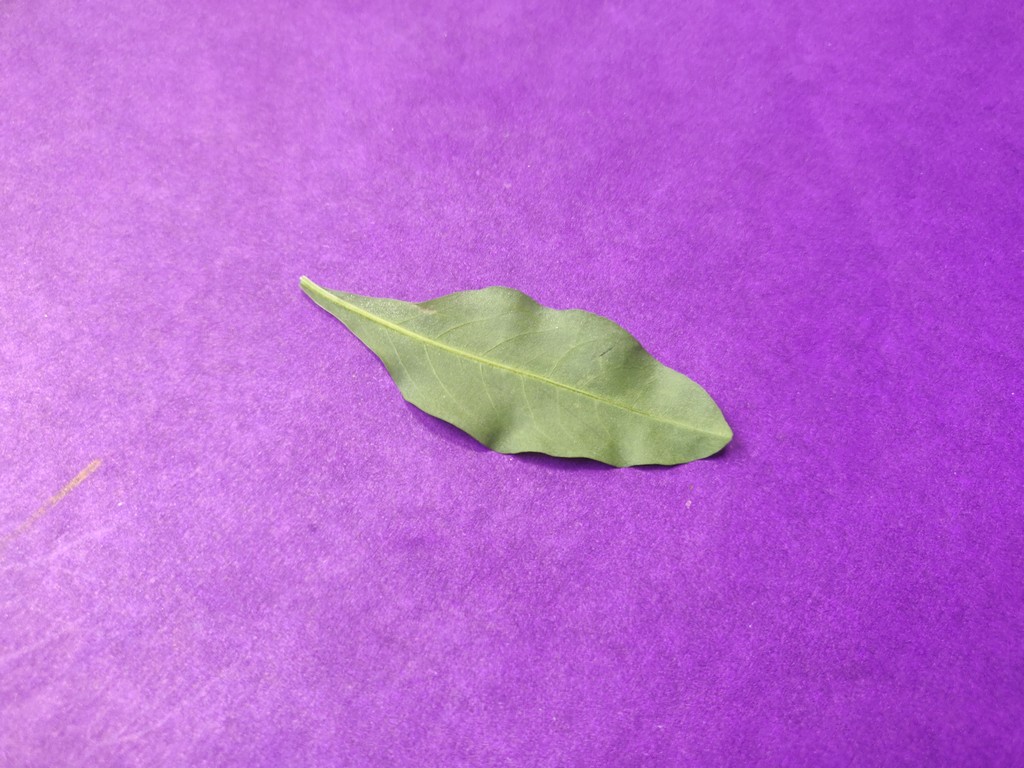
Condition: Healthy
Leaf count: single
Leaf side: back